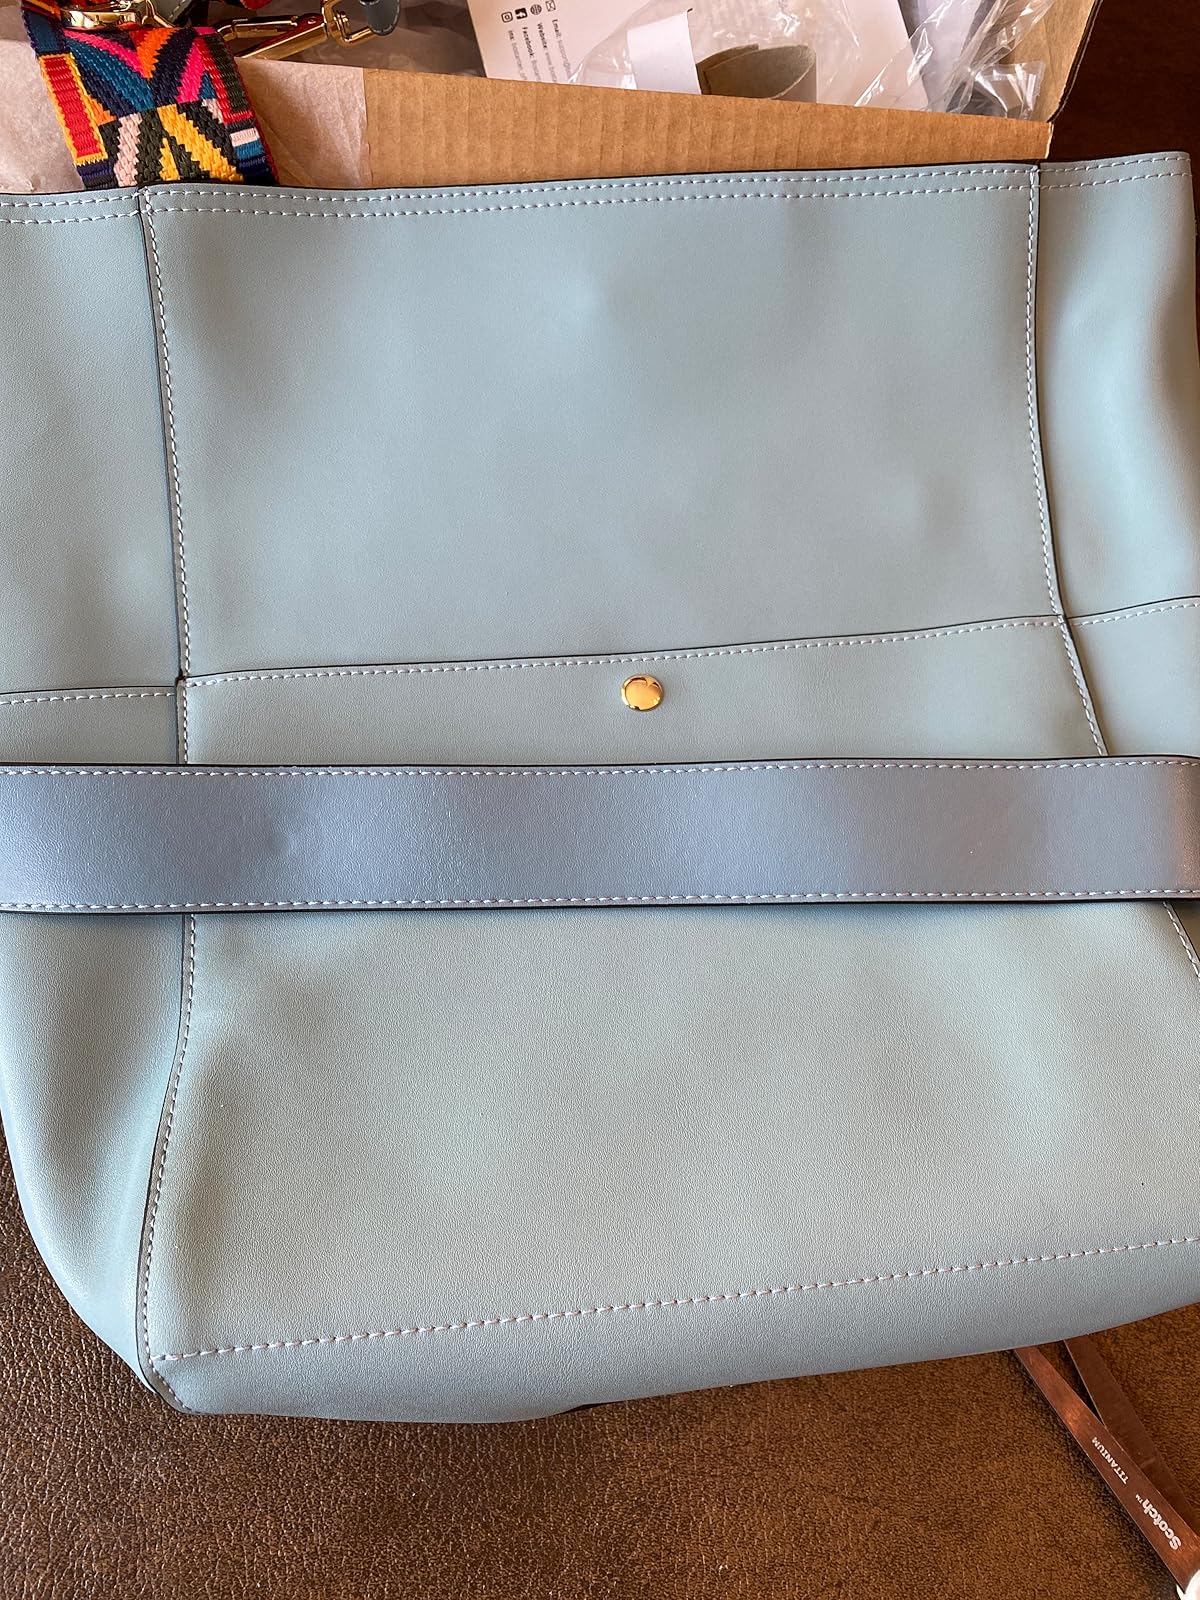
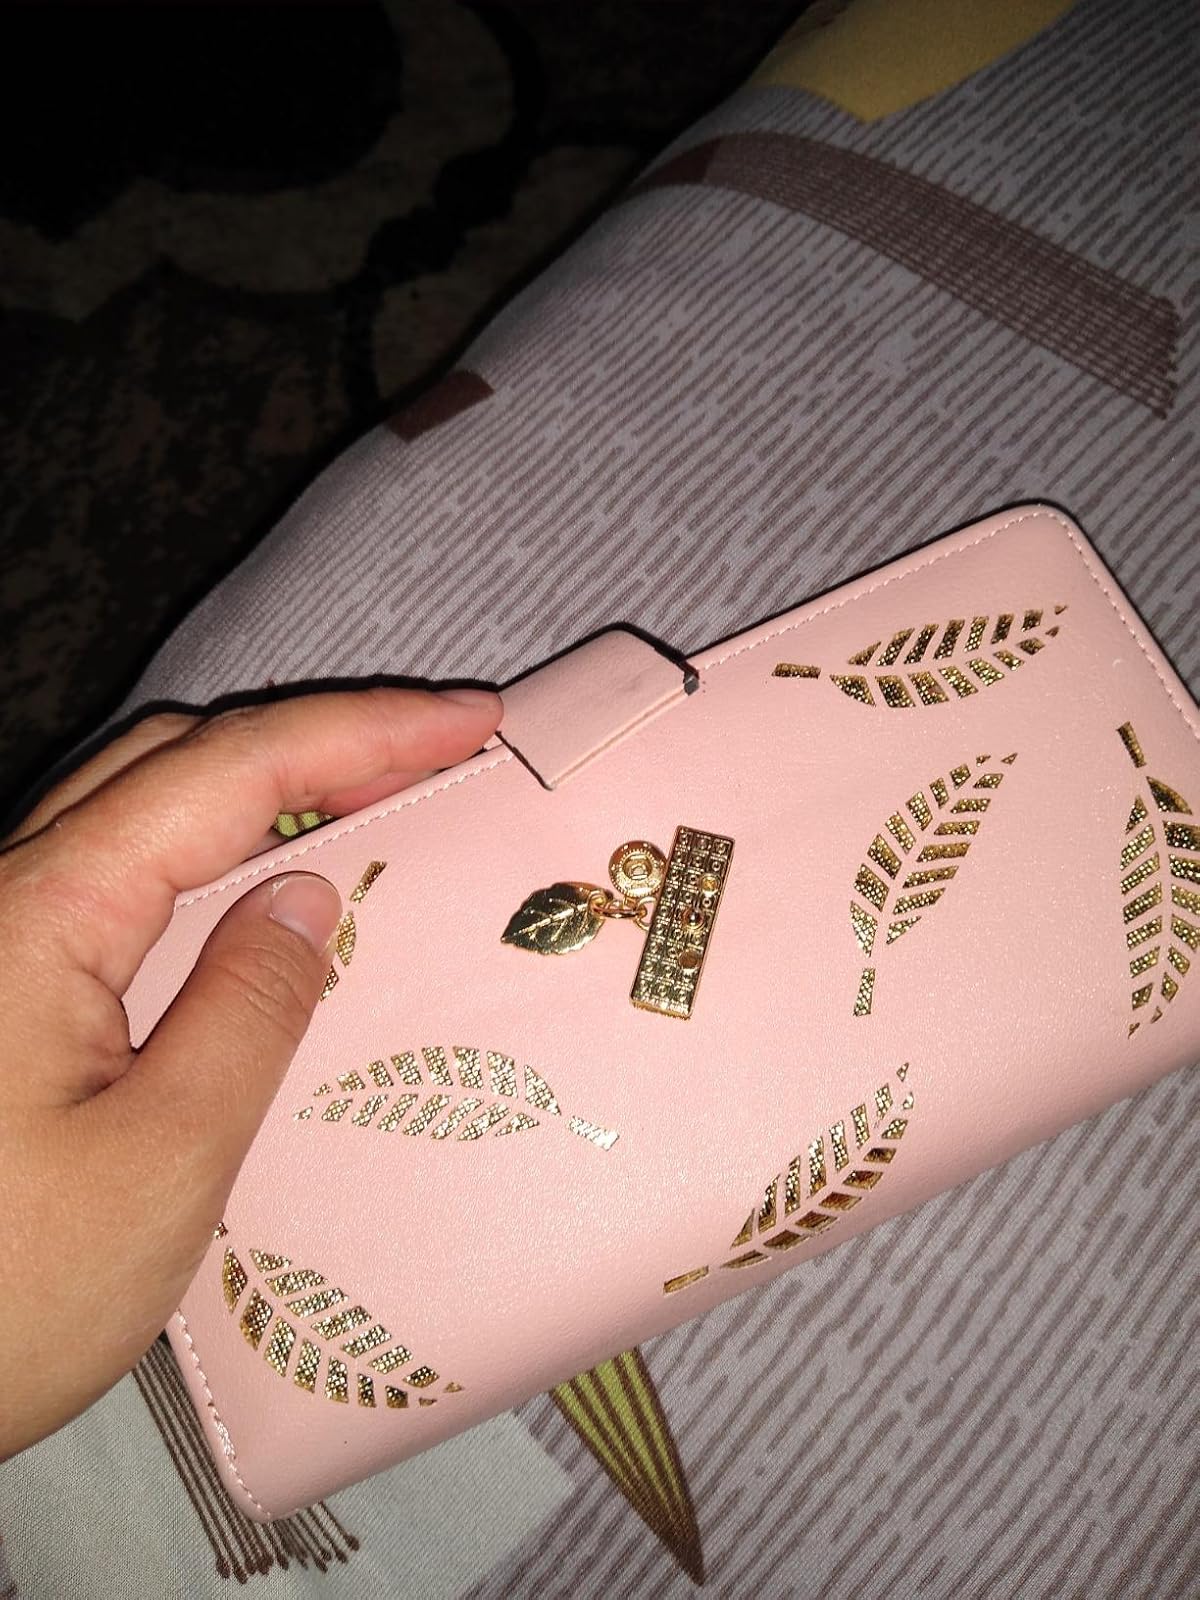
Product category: accessories_handbag
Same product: no